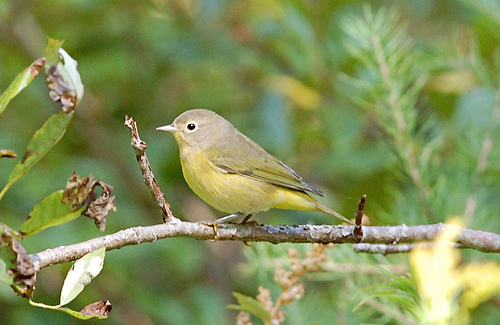
the bird is grey with a yellow stomach and short beige beak.
a small bird with a yellow belly, a gray head and gray primaries and coverts.
this bird has a yellow breast and belly, white eyerings, a white bill, and a yellow abdomen.
this small bird has a yellow belly,throat & abdomen, gray head & crown, and a sharp pointed bill.
a bird that is yellow and brown at the crown, nape and wings.
this bird is yellow with brown and has a very short beak.
this bird is brown and yellow in color, with a skinny sharp beak.
this bird has wings that are gray and has a yellow belly
this small bird has a yellow beast and belly with yellowish grey wings and white eyerings.
this small bird has a yellow breast and belly and grey wings with yellow secondaries.
Species: Nashville Warbler